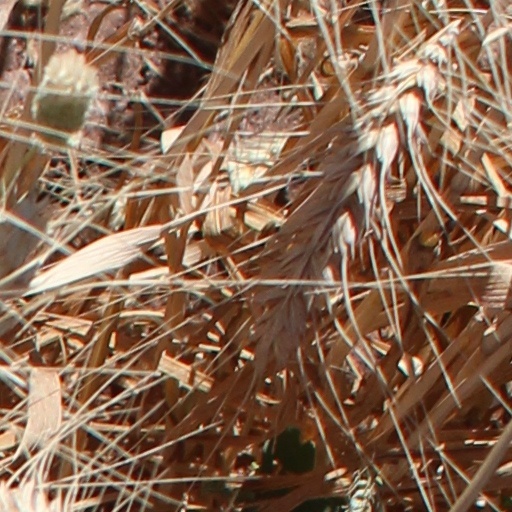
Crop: wheat